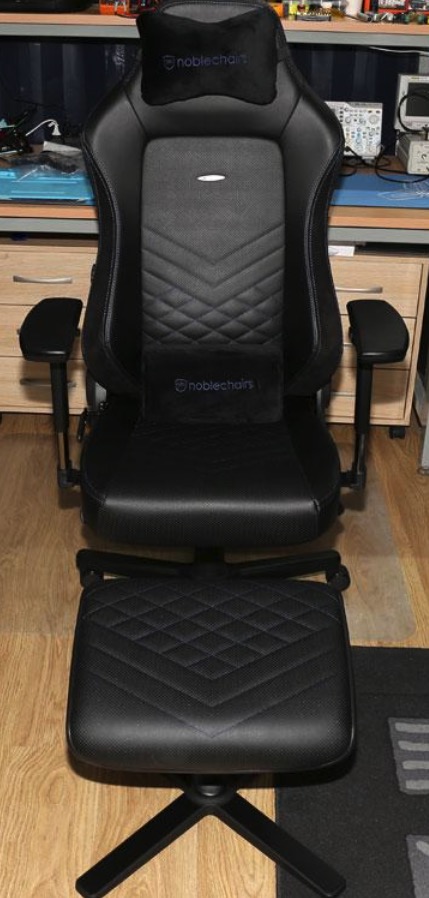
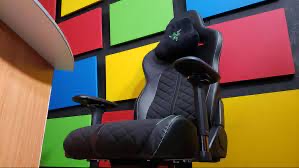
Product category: items_chair
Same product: no